Prem Mayee

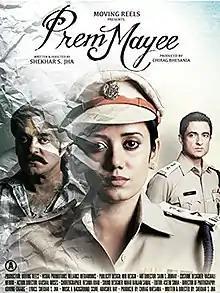
Film poster

Prem Mayee is a 2012 Indian film starring Chandrachur Sing, Shreya Narayan and Auroshikha Dey.